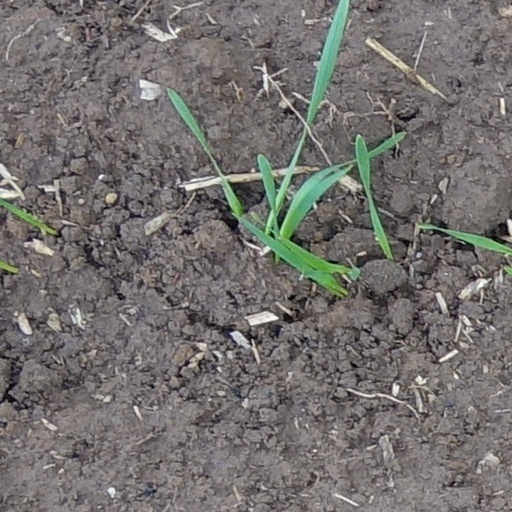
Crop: wheat